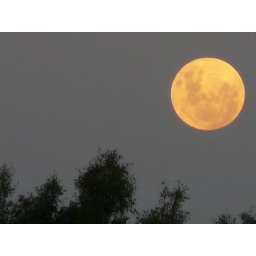
Bringing the boys home we had to keep pulling over so Fish &amp;amp; I could photograph the moon.